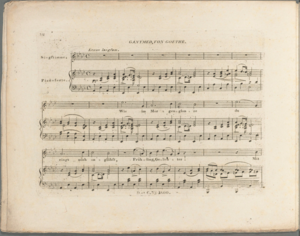
Édition de Diabelli, 1825
Anton Diabelli — né le 6 septembre 1781 à Salzbourg et mort le 7 avril 1858 à Vienne — est un musicien autrichien, pianiste, compositeur, éditeur et pédagogue, élève de Michael Haydn. Sa musique religieuse est très réputée en Autriche et la qualité de ses pièces pour piano lui assure partout une vaste diffusion.
Ganymed, D.544, opus 19, nᵒ 3, est un lied de Franz Schubert pour voix et piano composé en 1817 sur un texte de Johann Wolfgang von Goethe. C'est le second des trois lieder composés sur des textes du poète durant le mois de mars 1817. Ganymed est précédé par Auf Dem See, D.543, opus 92, nᵒ 2, et suivi de Mahomets Gesang, D.549.